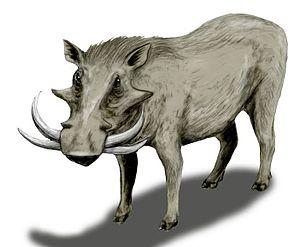
Les Suidés ou Porcins sont une famille de mammifères artiodactyles dont les canines sont développées et dont les pattes ont quatre onglons. Sus domesticus désigne habituellement le porc domestique, longtemps considéré comme une sous-espèce du sanglier Sus scrofa, Sus scrofa domesticus.
Le Metridiochoerus est un phacochère géant qui vivait au Pliocène et au Pléistocène sur le continent africain. Il ressemblait à son descendant actuel, mais en plus gros.